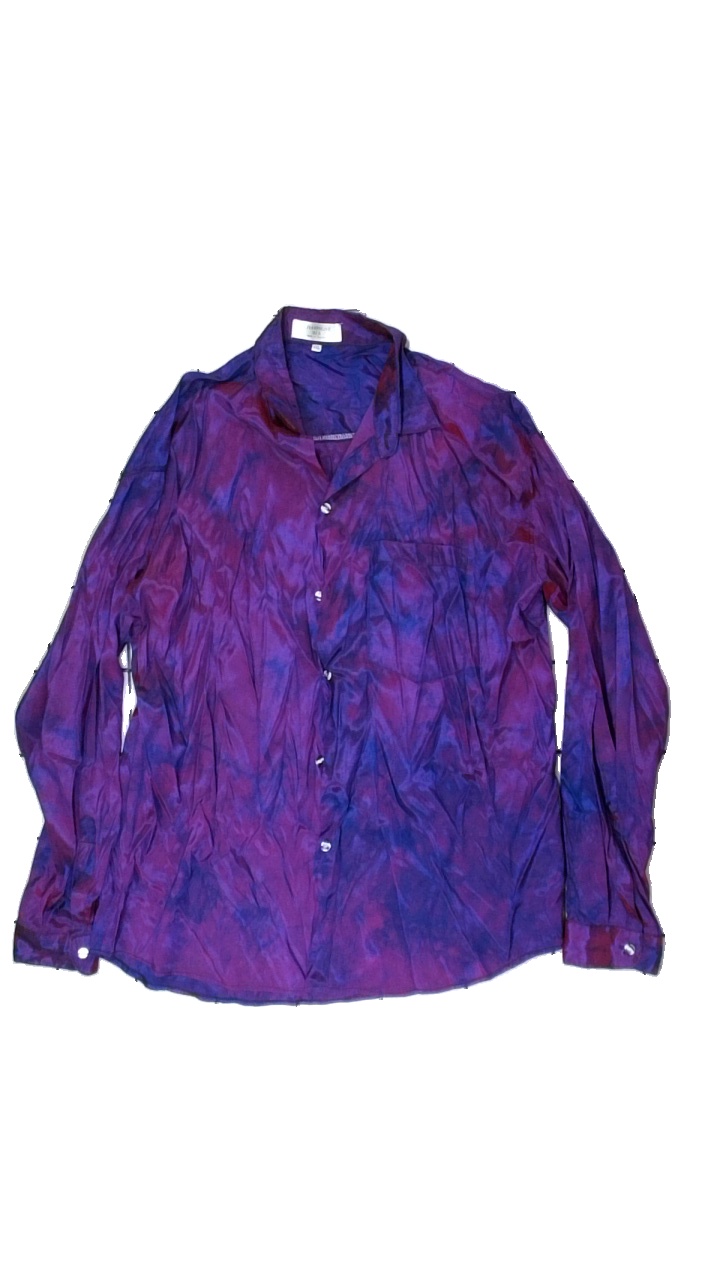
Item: Shirt (Men)
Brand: Champagne Silk
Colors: Purple, Blue
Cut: Regular
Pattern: Other
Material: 55% cotton, 45% polyester
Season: All
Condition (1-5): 2
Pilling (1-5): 5
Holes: Major
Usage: Export
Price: <50